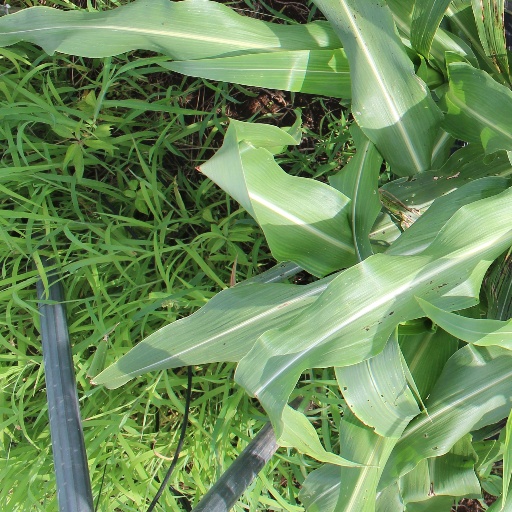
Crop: sorghum